2007 European Amateur Team Championship

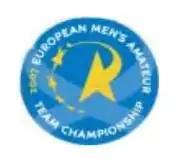

The 2007 European Amateur Team Championship took place 3–7 July at Western Gailes Golf Club in Irvine, Scotland, United Kingdom. It was the 25th men's golf European Amateur Team Championship.